Odd Squad (film)

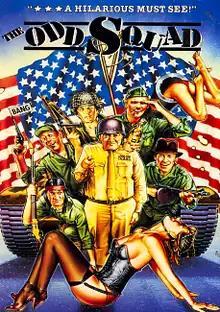

Odd Squad (Italian: Ciao nemico, also known as "The Odd Squad" and "The Bridge Between") is a 1981 Italian war comedy film directed by Enzo Barboni.